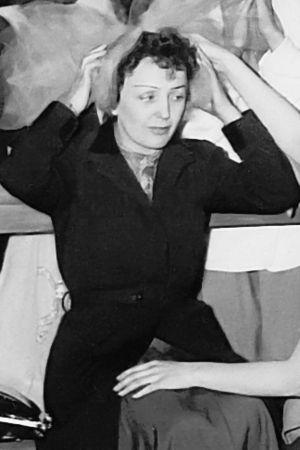
La P'tite Lili Ketty Albertini avec, entre autres, Edith Piaf - Théâtre de l'ABC
Édith Gassion, née le 19 décembre 1915 à Paris et morte le 10 octobre 1963 à Grasse, est une chanteuse, parolière, compositrice et actrice française.